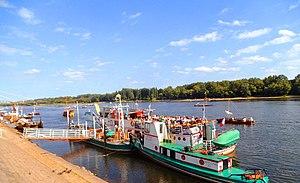
Philadelphia Boulevard à Toruń - le quai situé sur la rive droite de la Vistule à Toruń.